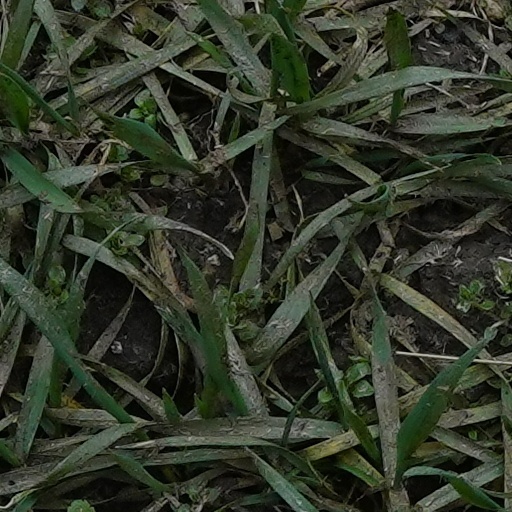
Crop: wheat